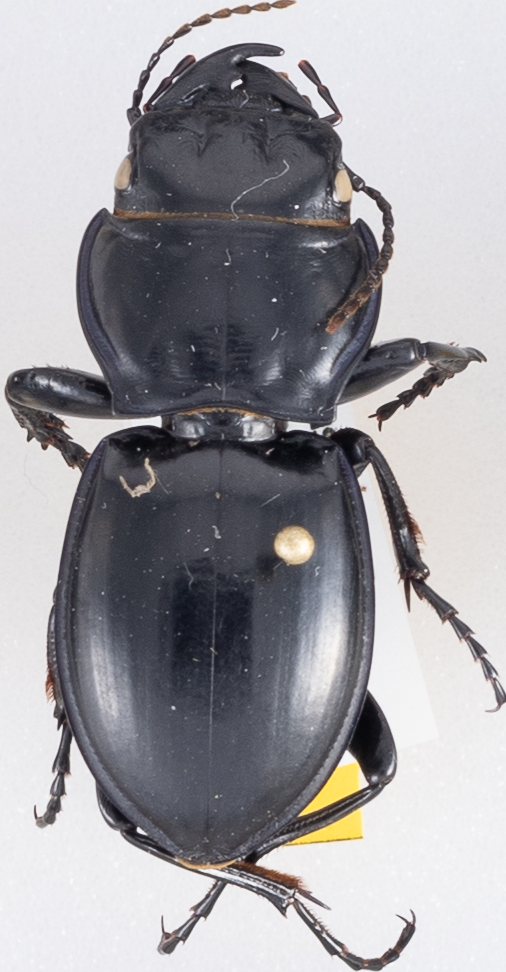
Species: Pasimachus californicus
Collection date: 2019-08-26
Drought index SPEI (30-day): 1.766
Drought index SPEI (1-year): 1.85
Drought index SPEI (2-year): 1.038